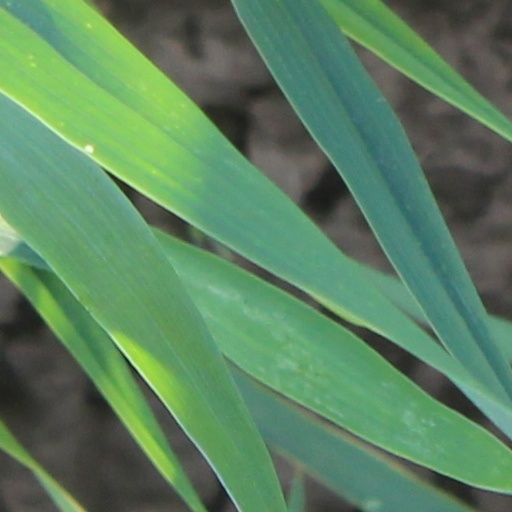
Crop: wheat